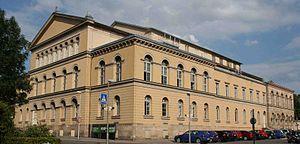
Cobourg est une ville d'Allemagne, située dans le Land de Bavière, dans l'arrondissement de la Haute-Franconie. La ville ne fait pas partie de la Bavière historique.